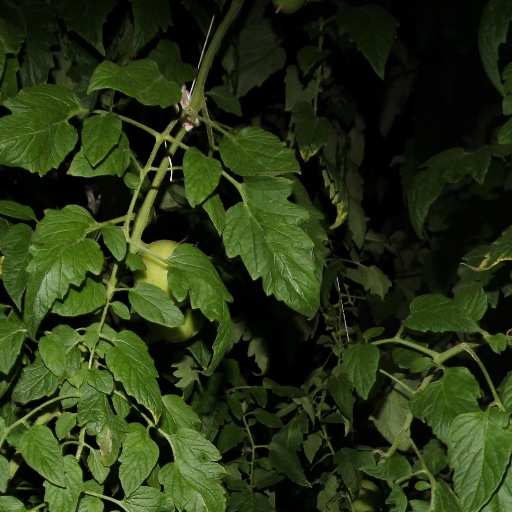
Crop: tomato